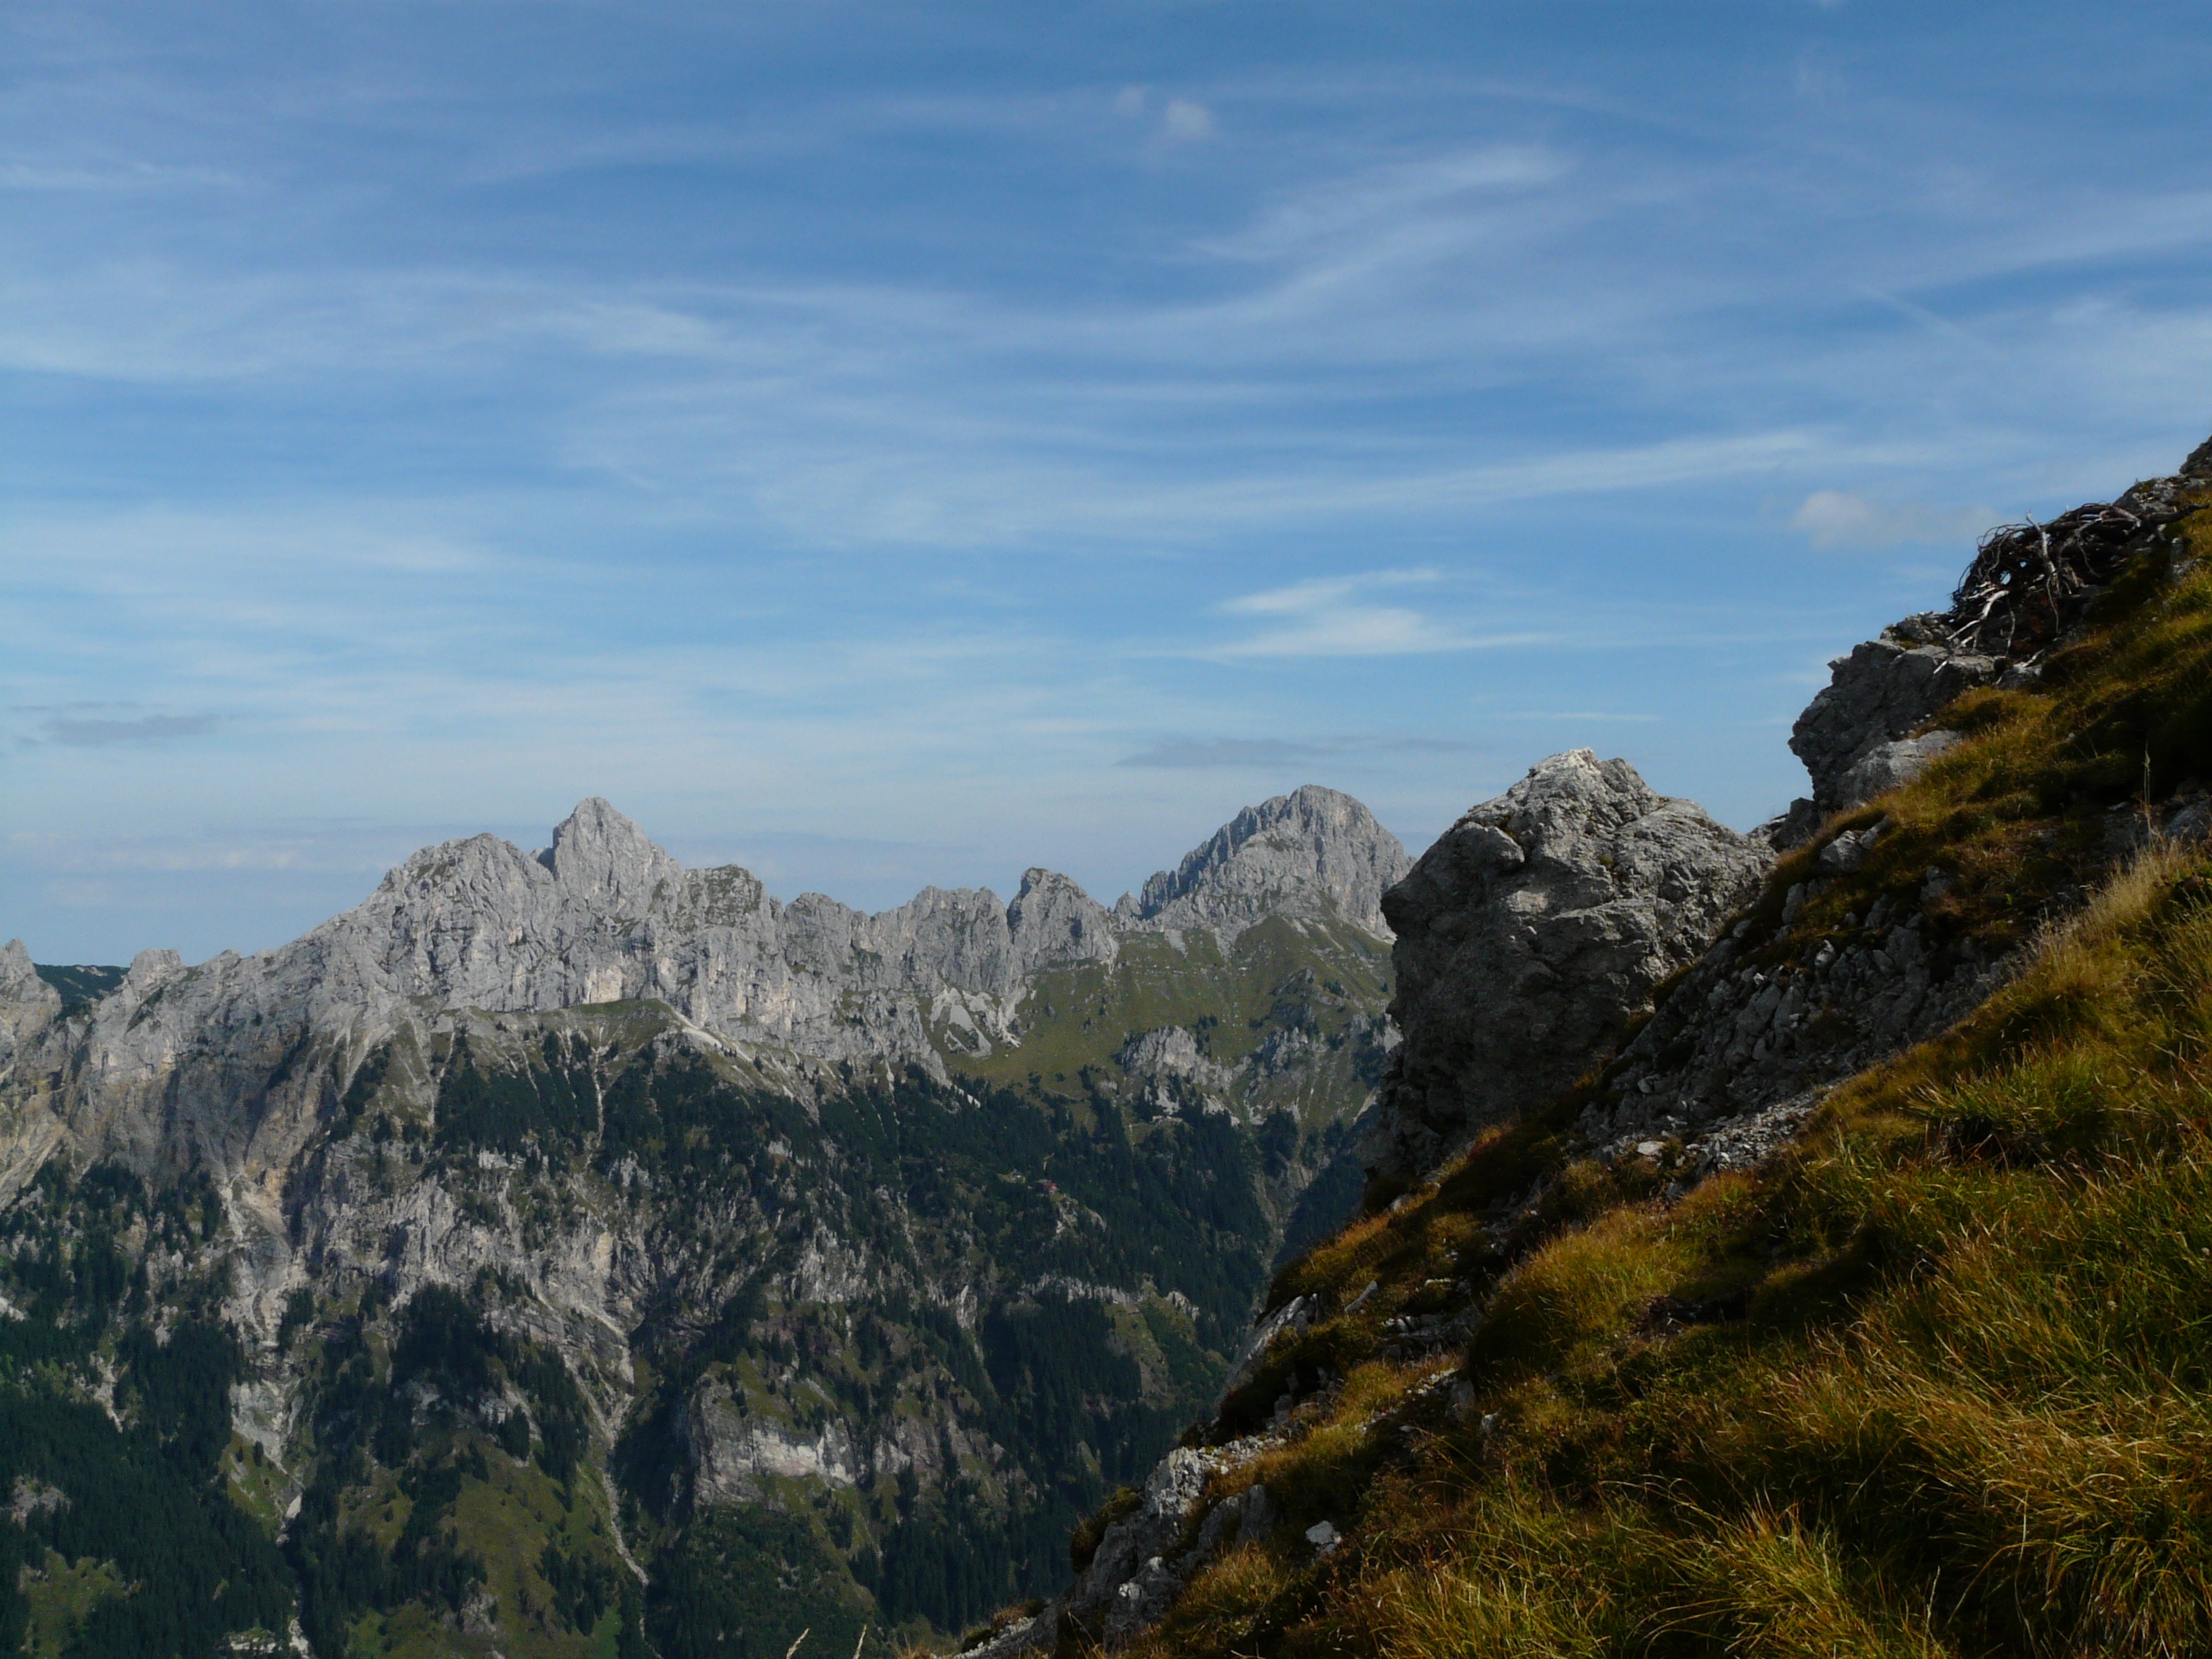
landscape, nature, rock, wilderness, walking, mountain, trail, adventure, valley, mountain range, park, alpine, terrain, ridge, summit, mountains, alps, plateau, fell, landform, mountain pass, allg u alps, tannheimer mountains, tannheim, gimpel, trowel top, red fl h, geographical feature, mountainous landforms, k lle tip